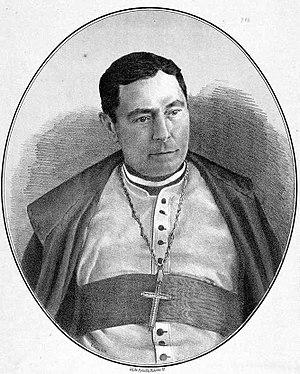
Zeferino González y Díaz Tuñón né le 28 janvier 1831 à Vittoria, diocèse d'Oviedo, dans les Asturies et mort le 29 novembre 1894 à Madrid, victime d'un cancer du maxillaire, est un cardinal espagnol de la fin du XIXᵉ siècle.